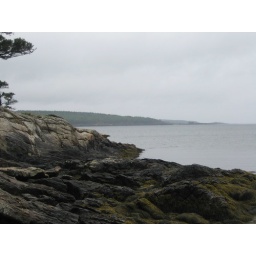
View from the beach by the house we stayed in.